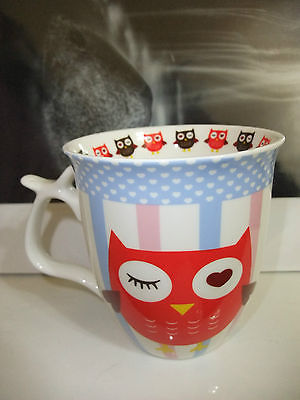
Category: mug